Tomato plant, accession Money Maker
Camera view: bottom (45 deg); turntable rotation: 90 degrees
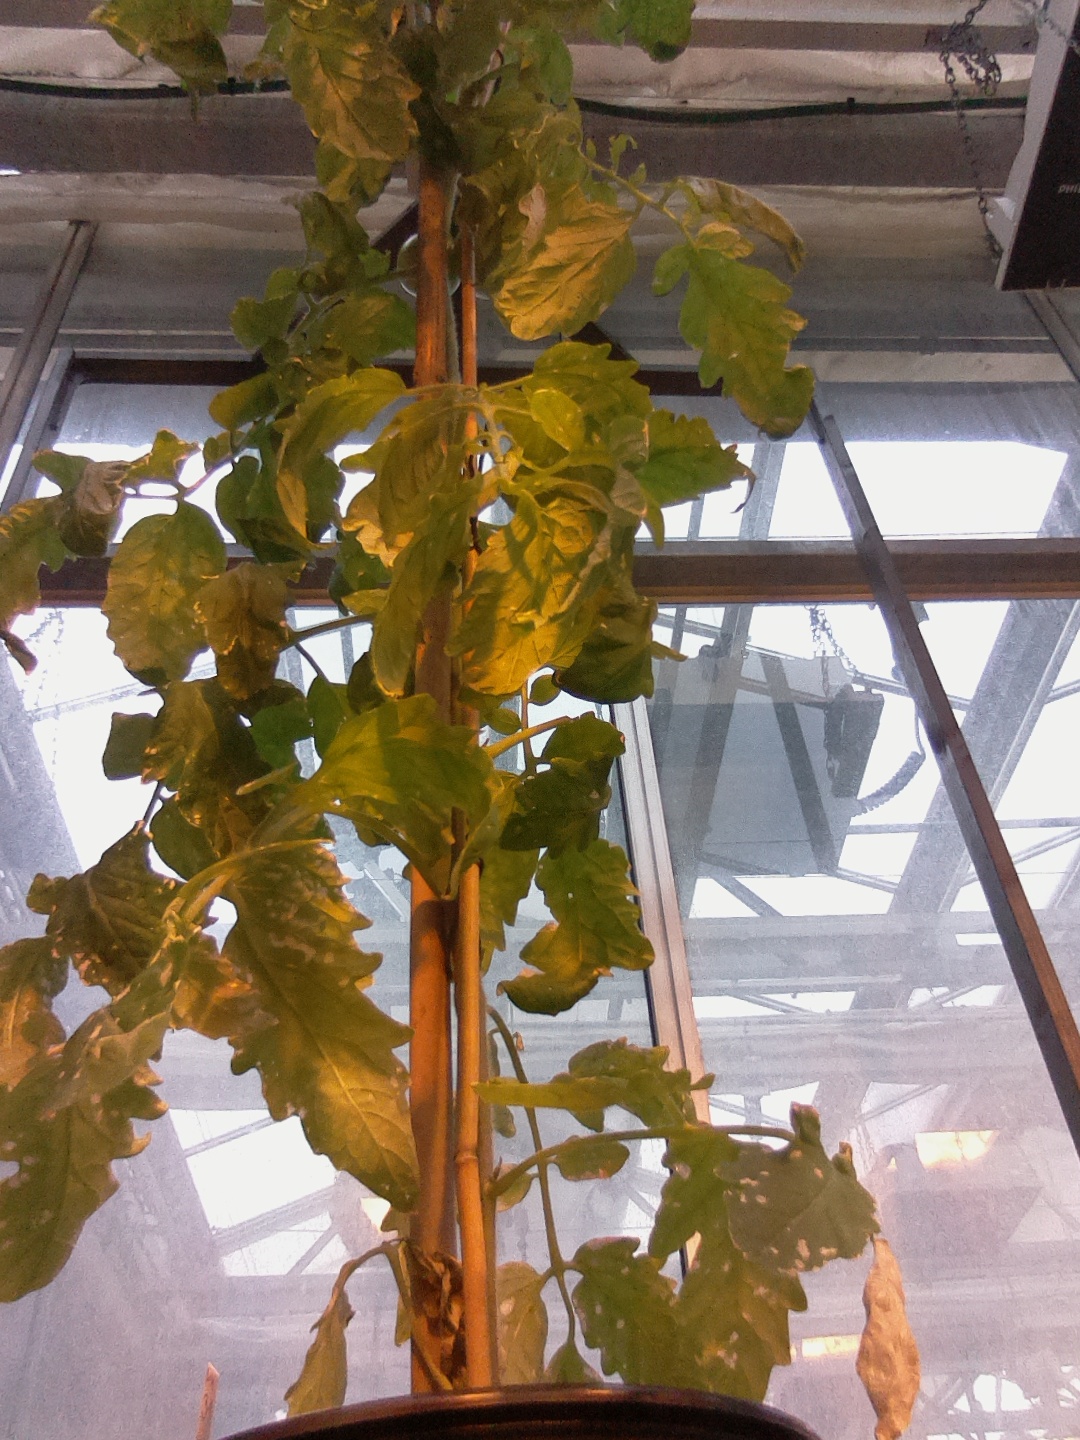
BBCH growth stage 76: 60%-70% of final fruit size